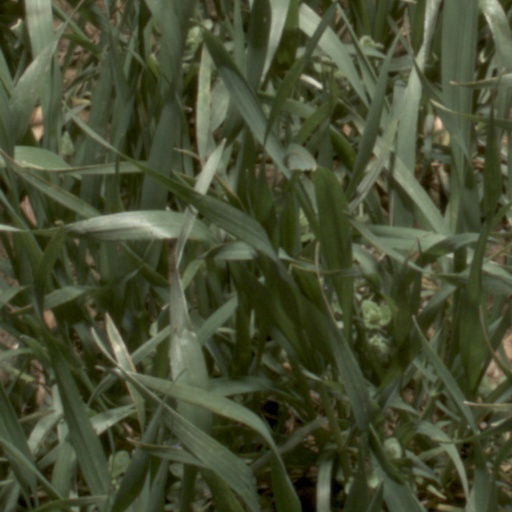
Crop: wheat